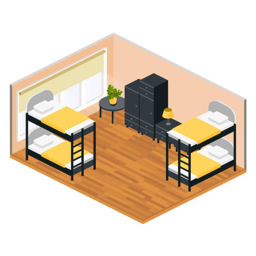
living room : bedroom with bunk beds and a set of furniture isometric vector art illustration